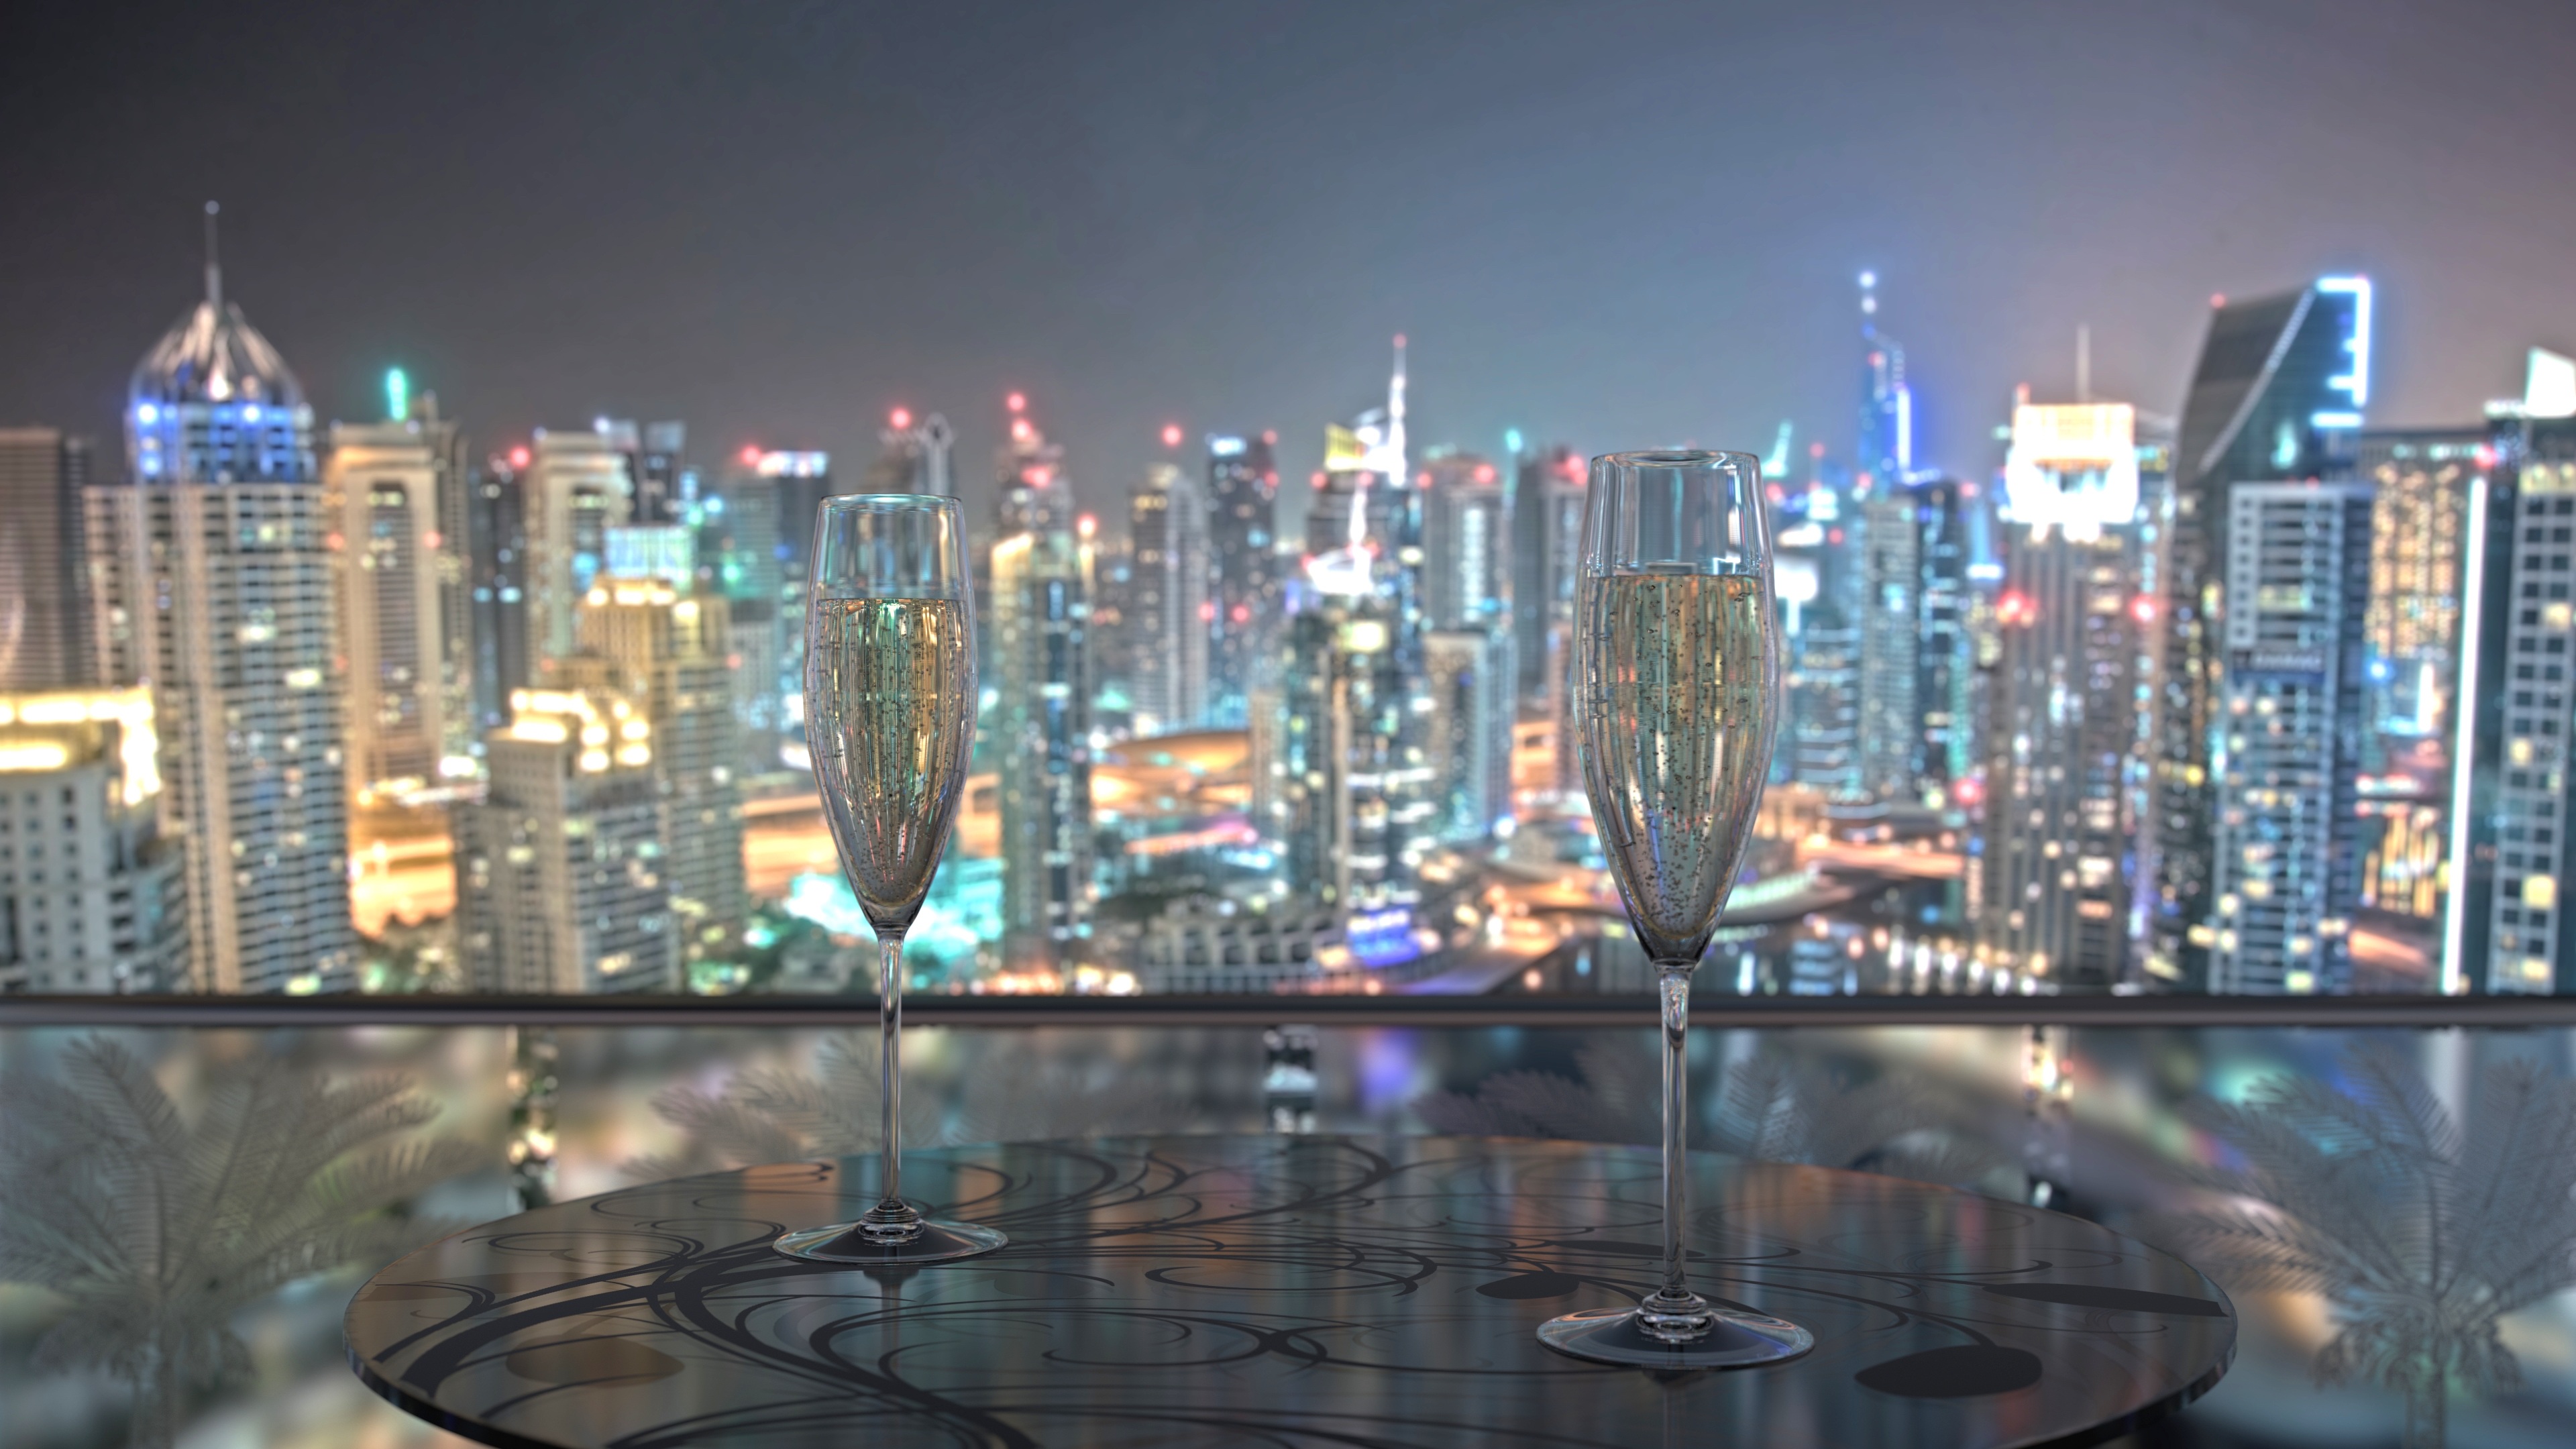
skyline, night, city, skyscraper, cityscape, downtown, dubai, landmark, skyscrapers, luxury, uae, champagne, metropolis, united arab emirates, geographical feature, human settlement, metropolitan area